James Risdon Bennett

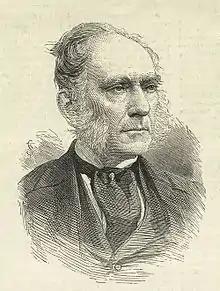

The eldest son of the James Bennett, a nonconformist minister, he was born at Romsey on 29 September 1809. He received his education at Rotherham College, Yorkshire, of which his father became principal; and at the age of fifteen was apprenticed to Thomas Waterhouse of Sheffield. In 1830, he went to Paris, and then to Edinburgh, where he graduated M.D. in 1833.